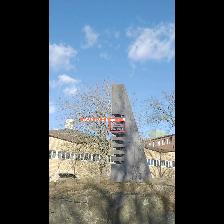
Label: NonHuman